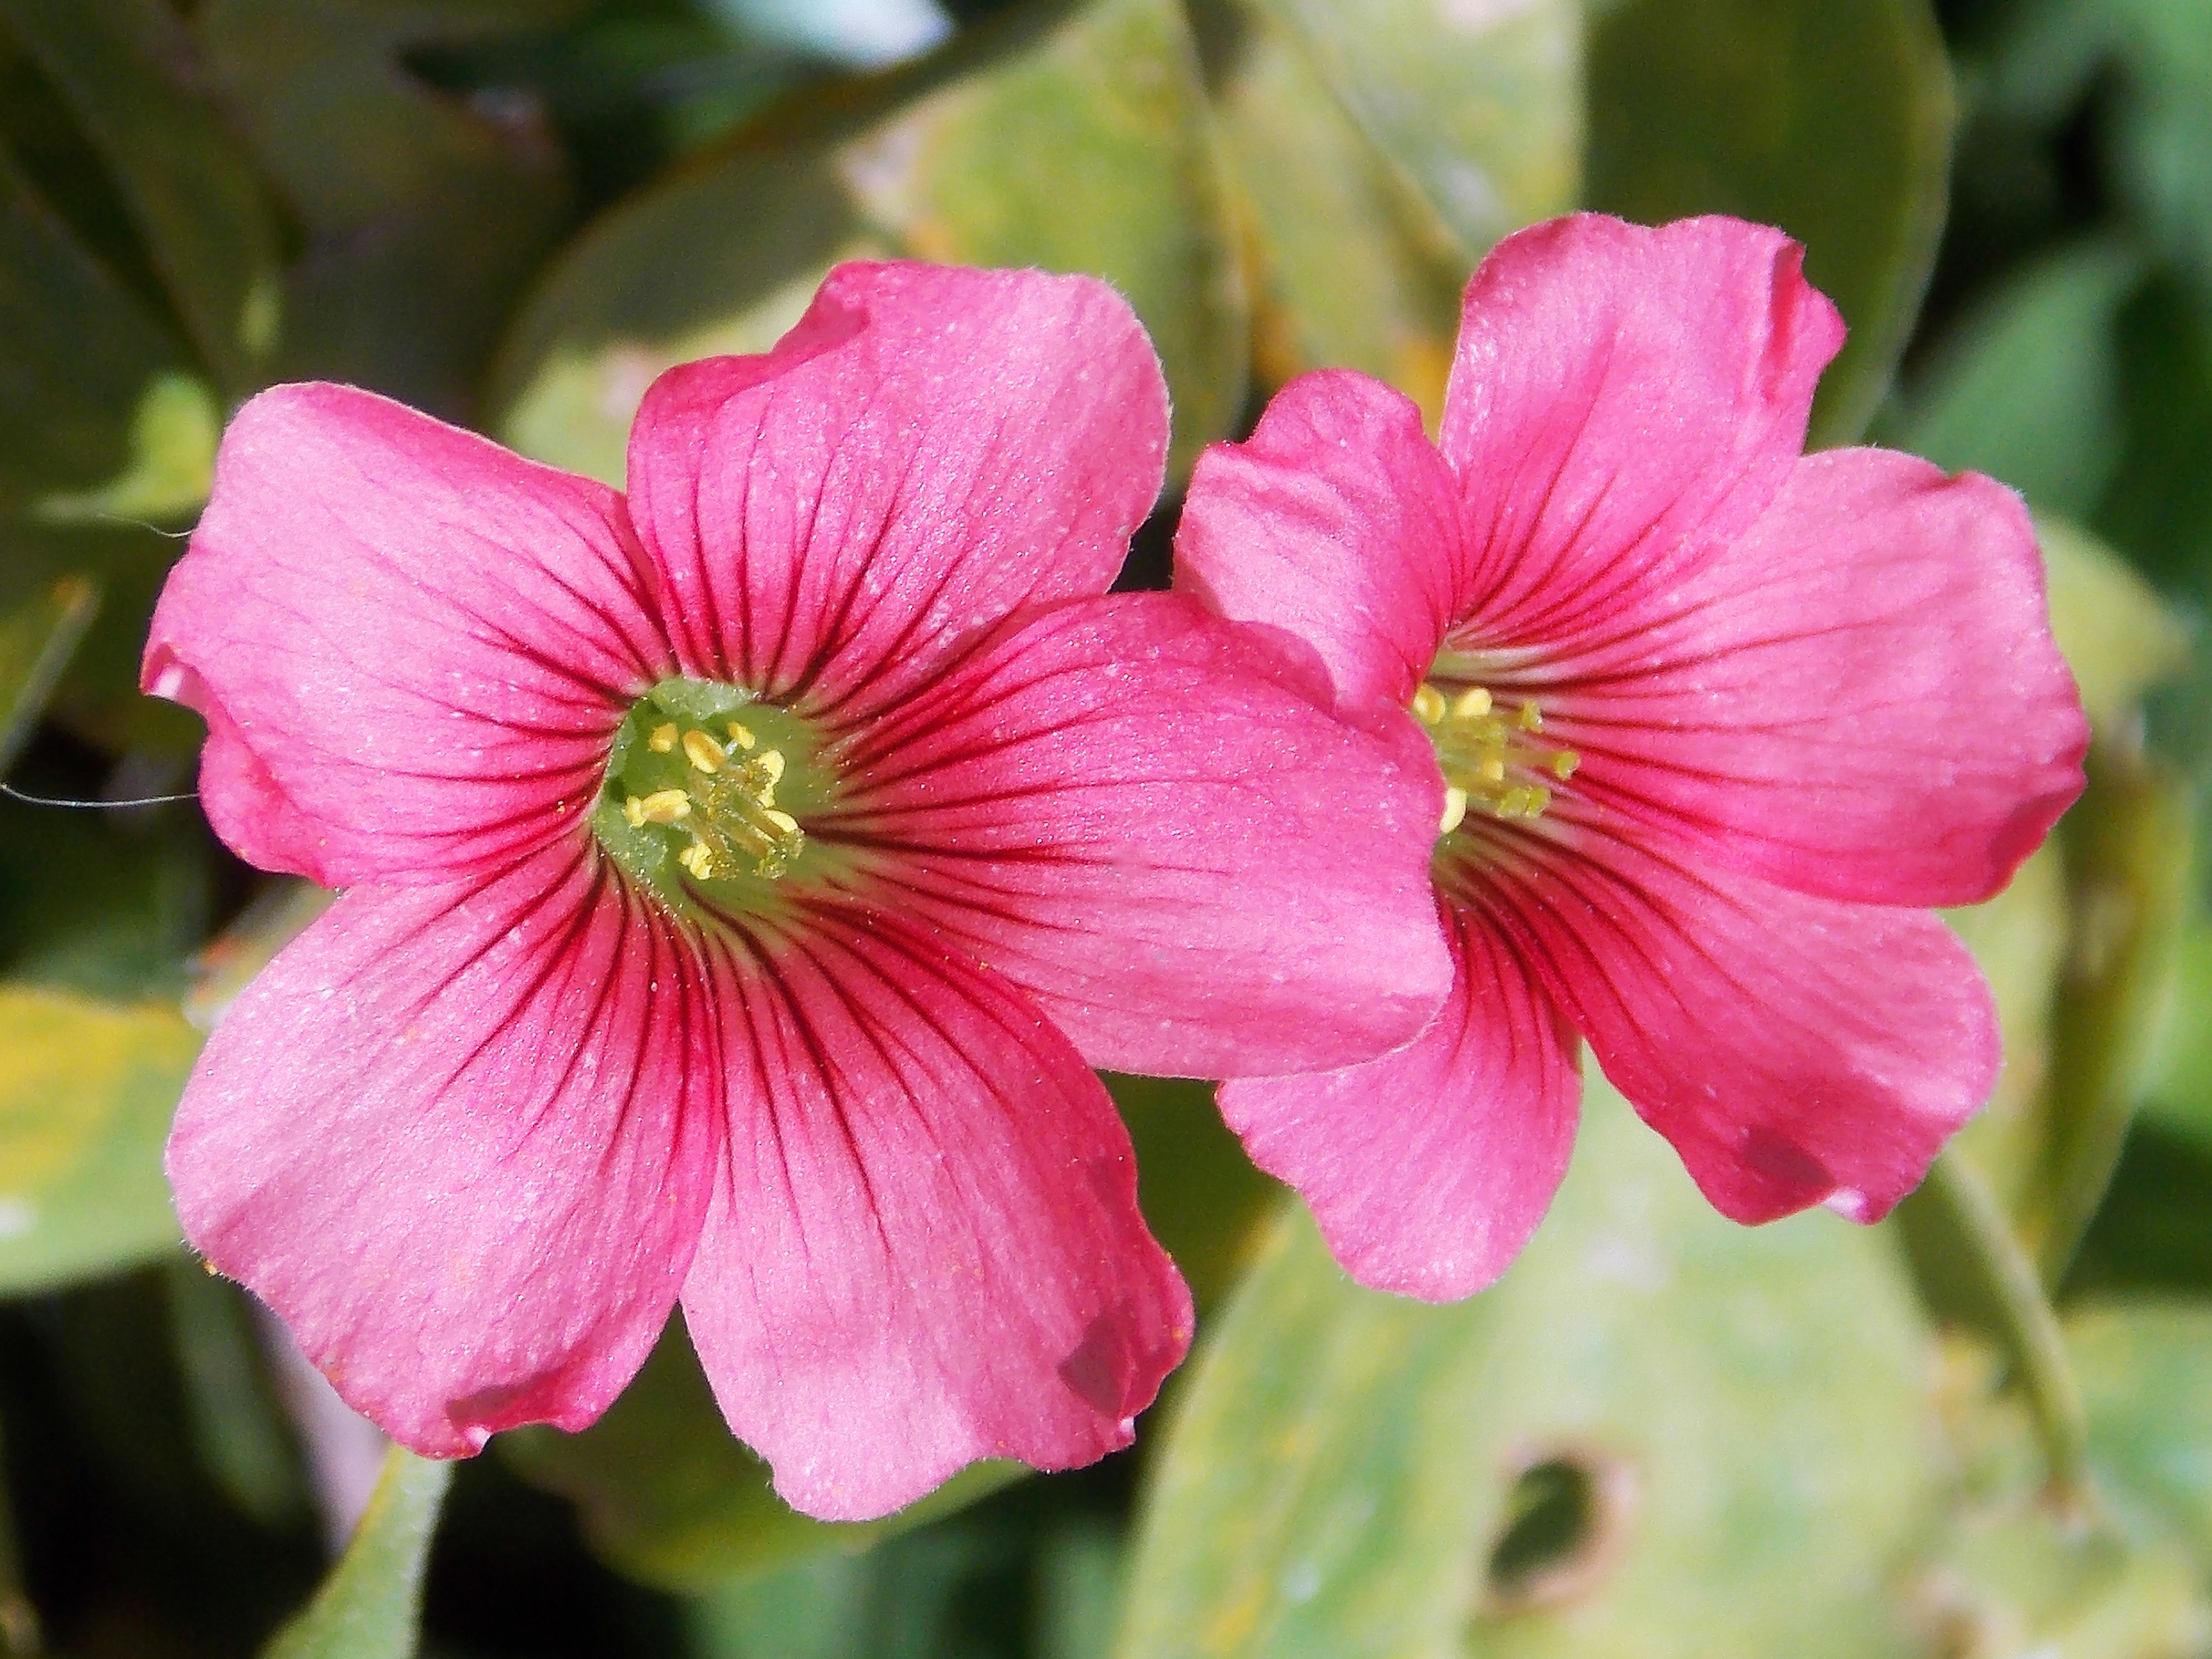
nature, blossom, plant, flower, petal, spring, botany, garden, flora, wildflower, flowers, colorful flowers, spring flowers, macro photography, flowering plant, annual plant, plant stem, land plant